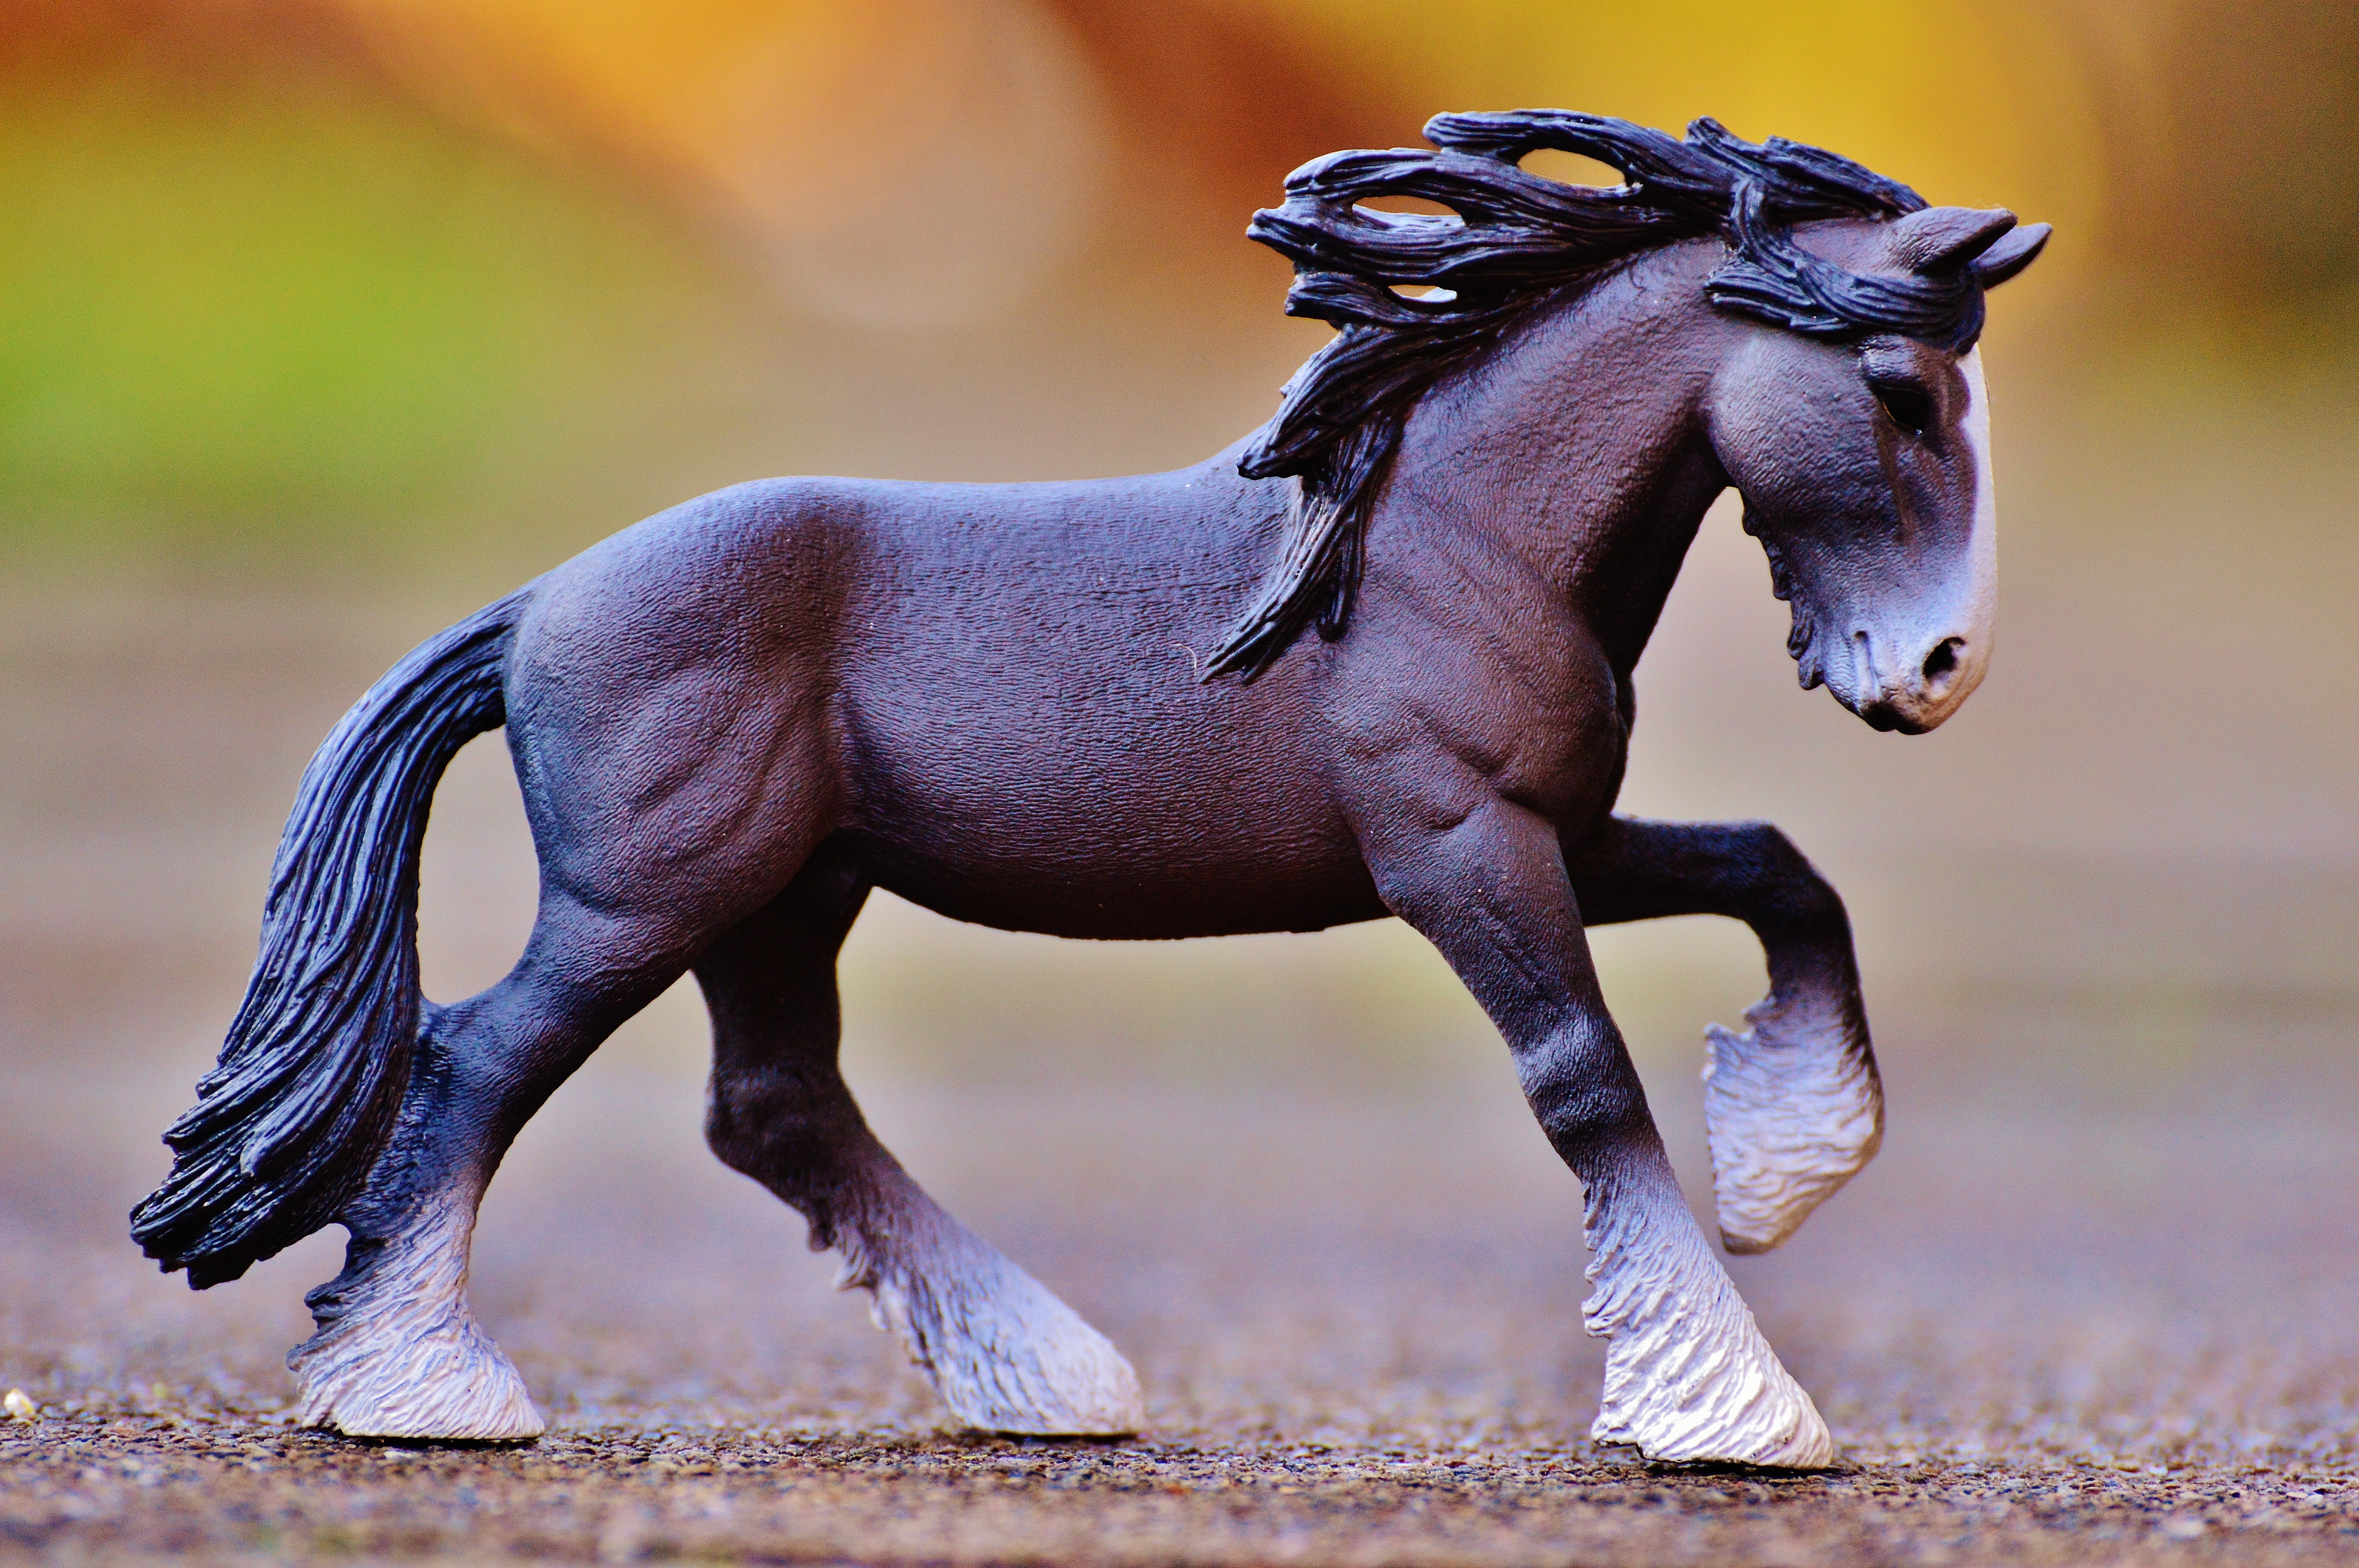
play, plastic, animal, horse, mammal, stallion, mane, child, fauna, figure, toys, mare, foal, children toys, horse like mammal, mustang horse